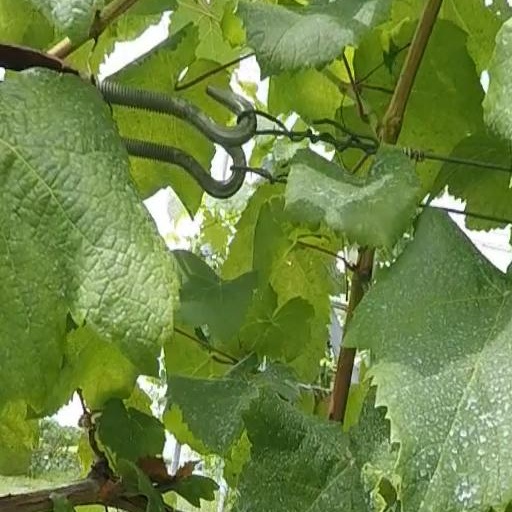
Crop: grape